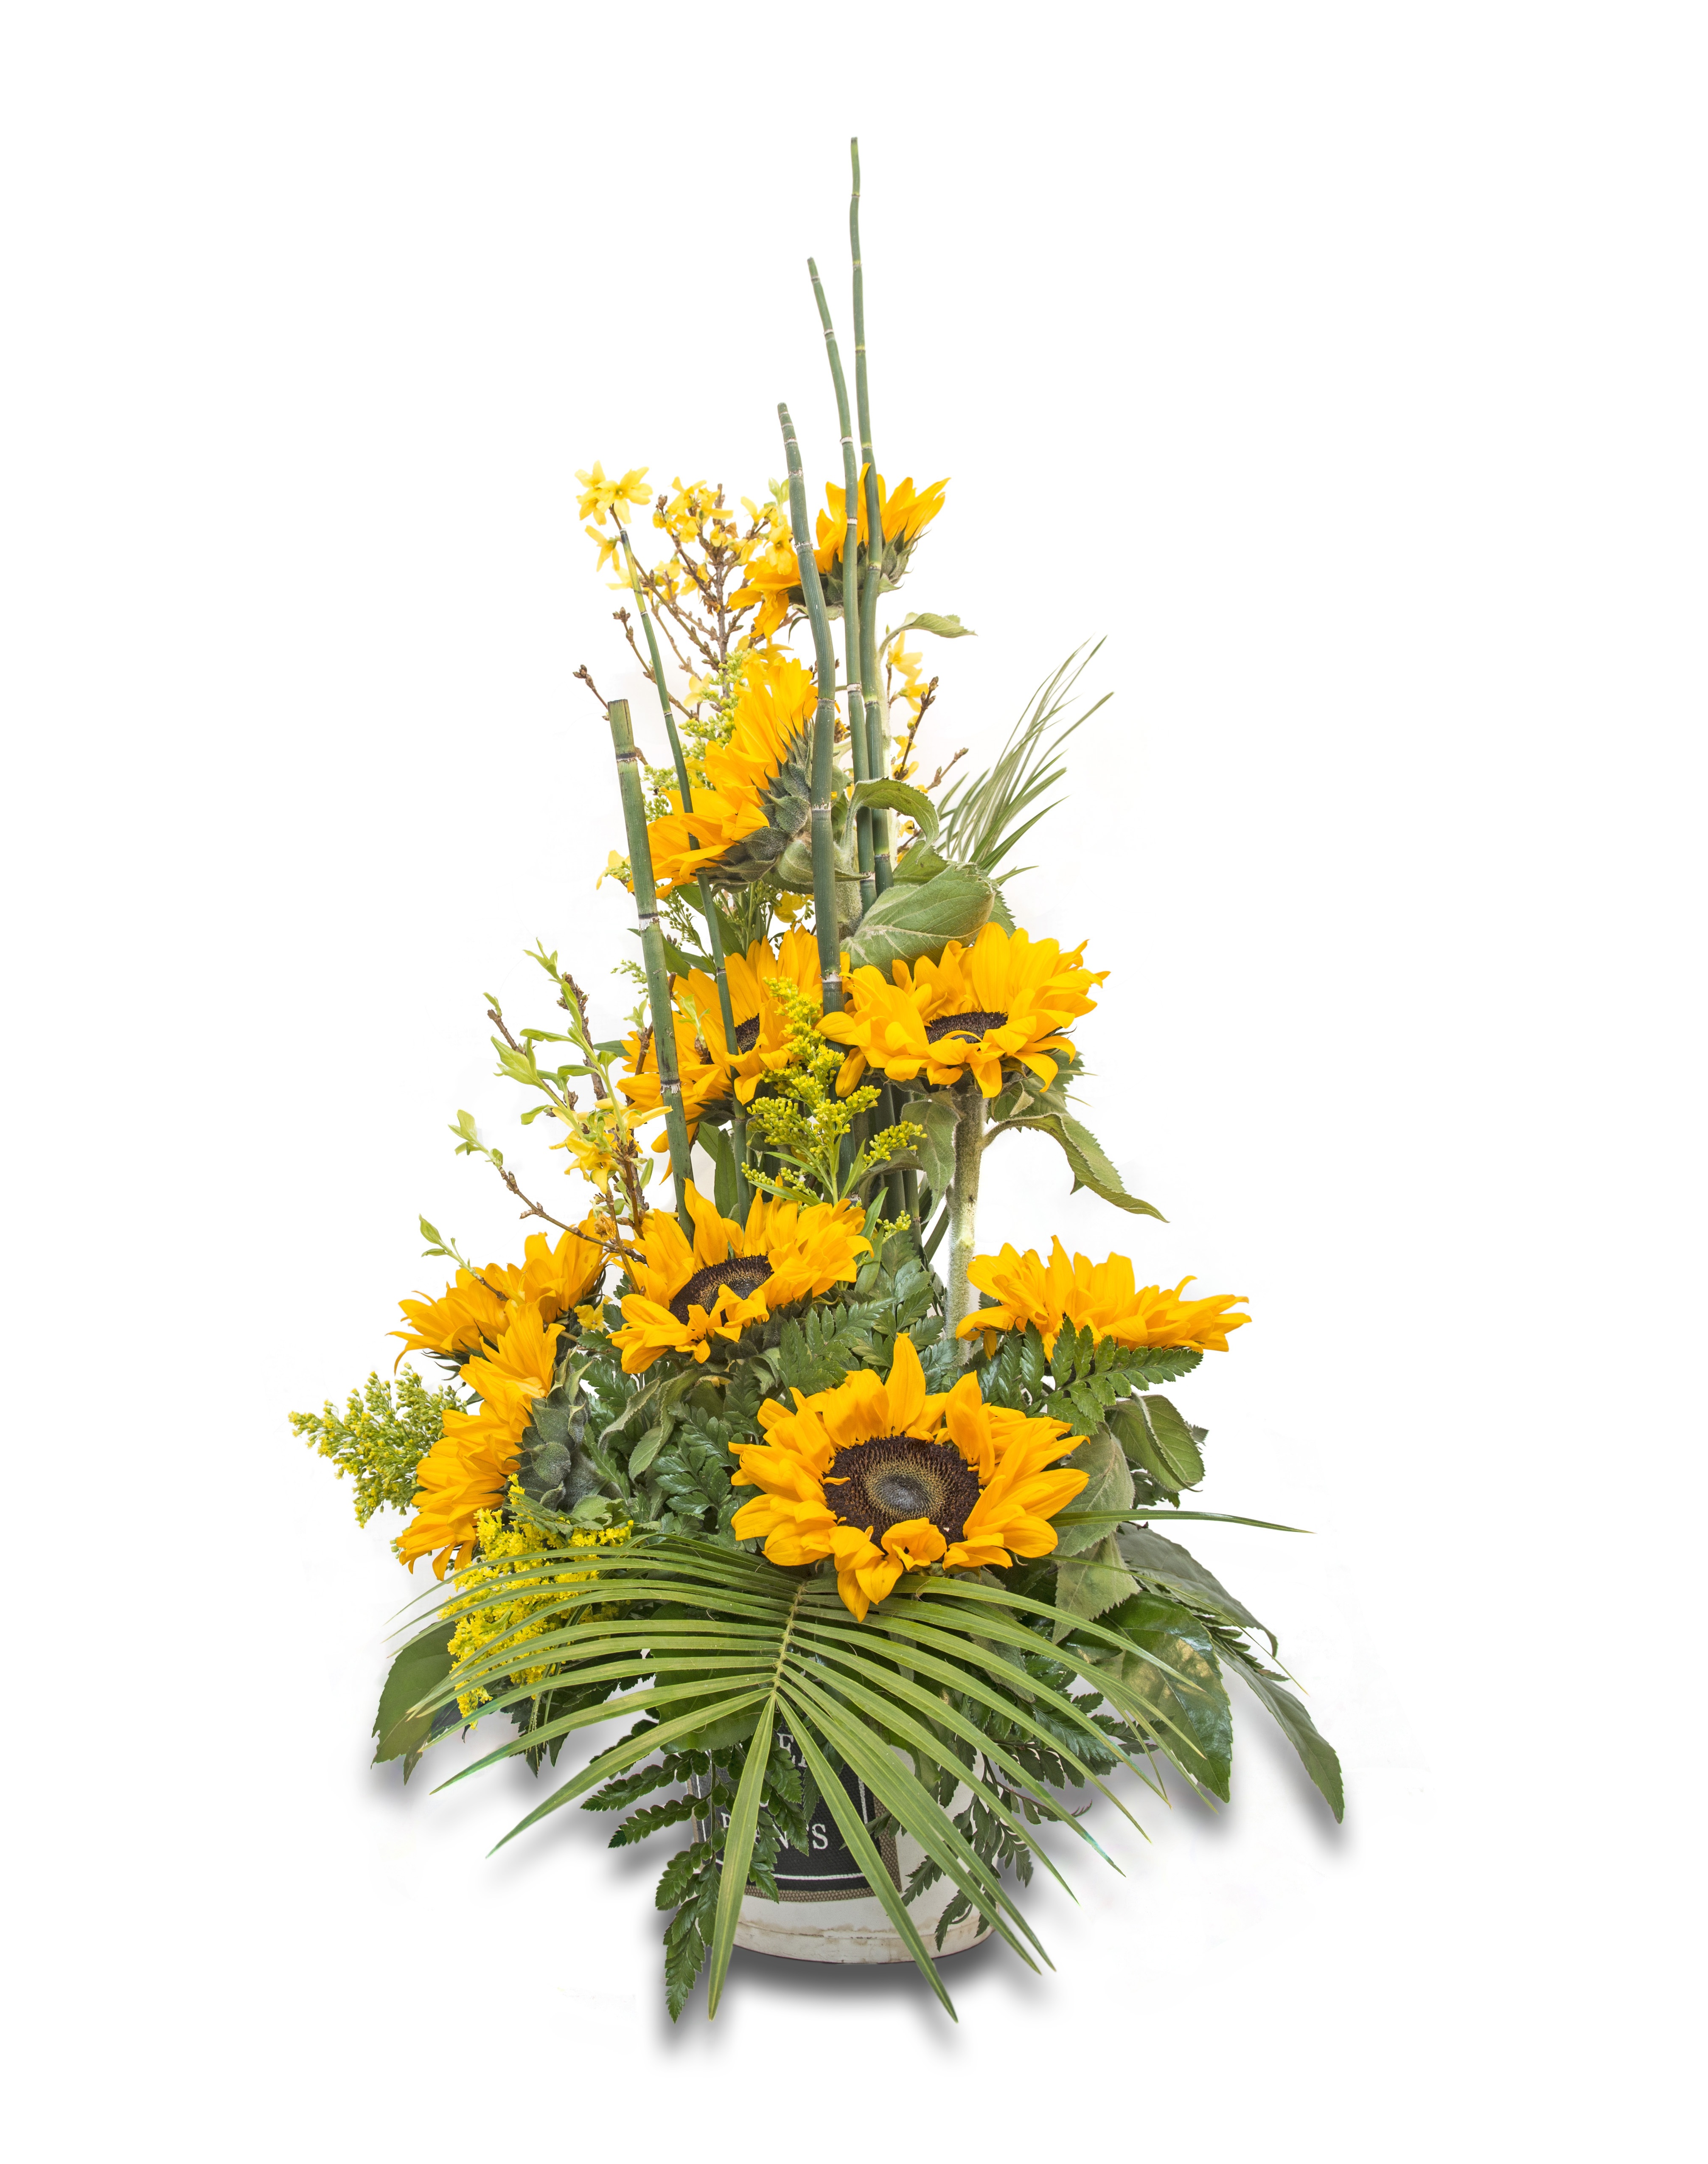
branch, plant, flower, bouquet, yellow, sunflower, plants, flowers, art, floristry, flowering plant, daisy family, flower bouquet, floral center, cut flowers, ikebana, floral design, land plant, flower arranging